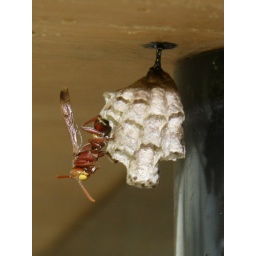
Local paper wasp, Polistes stigma townsvillensis, on nest hanging under table top (outdoors). Townsville, June 2009.